All for Love (2005 film)

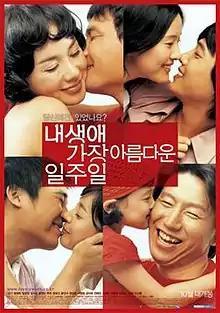
Theatrical release poster

All for Love (also known as My Lovely Week) is a 2005 South Korean romantic comedy film. It was Min Kyu-dong's solo directorial debut. The film was the 10th highest grossing Korean production of 2005 with 2,533,103 sold nationwide.